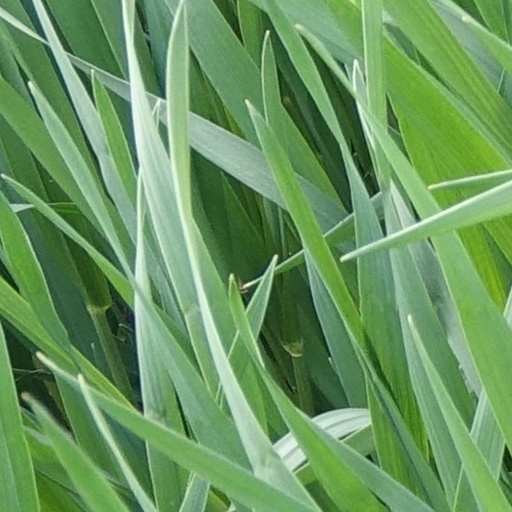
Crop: wheat